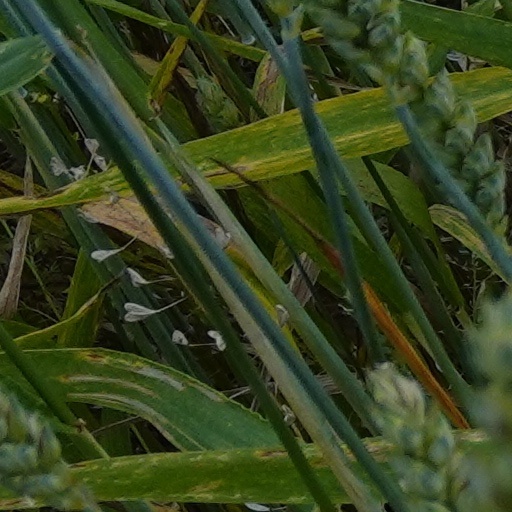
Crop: wheat